Gantz (film series)

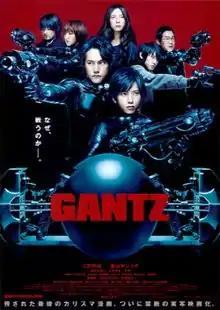

Gantz is a Japanese series of live-action action horror science fiction films. The Gantz series is based on Hiroya Oku's manga series, Gantz. The films are titled Gantz, the sequel Gantz: Perfect Answer, and a made-for-TV movie titled Another Gantz.